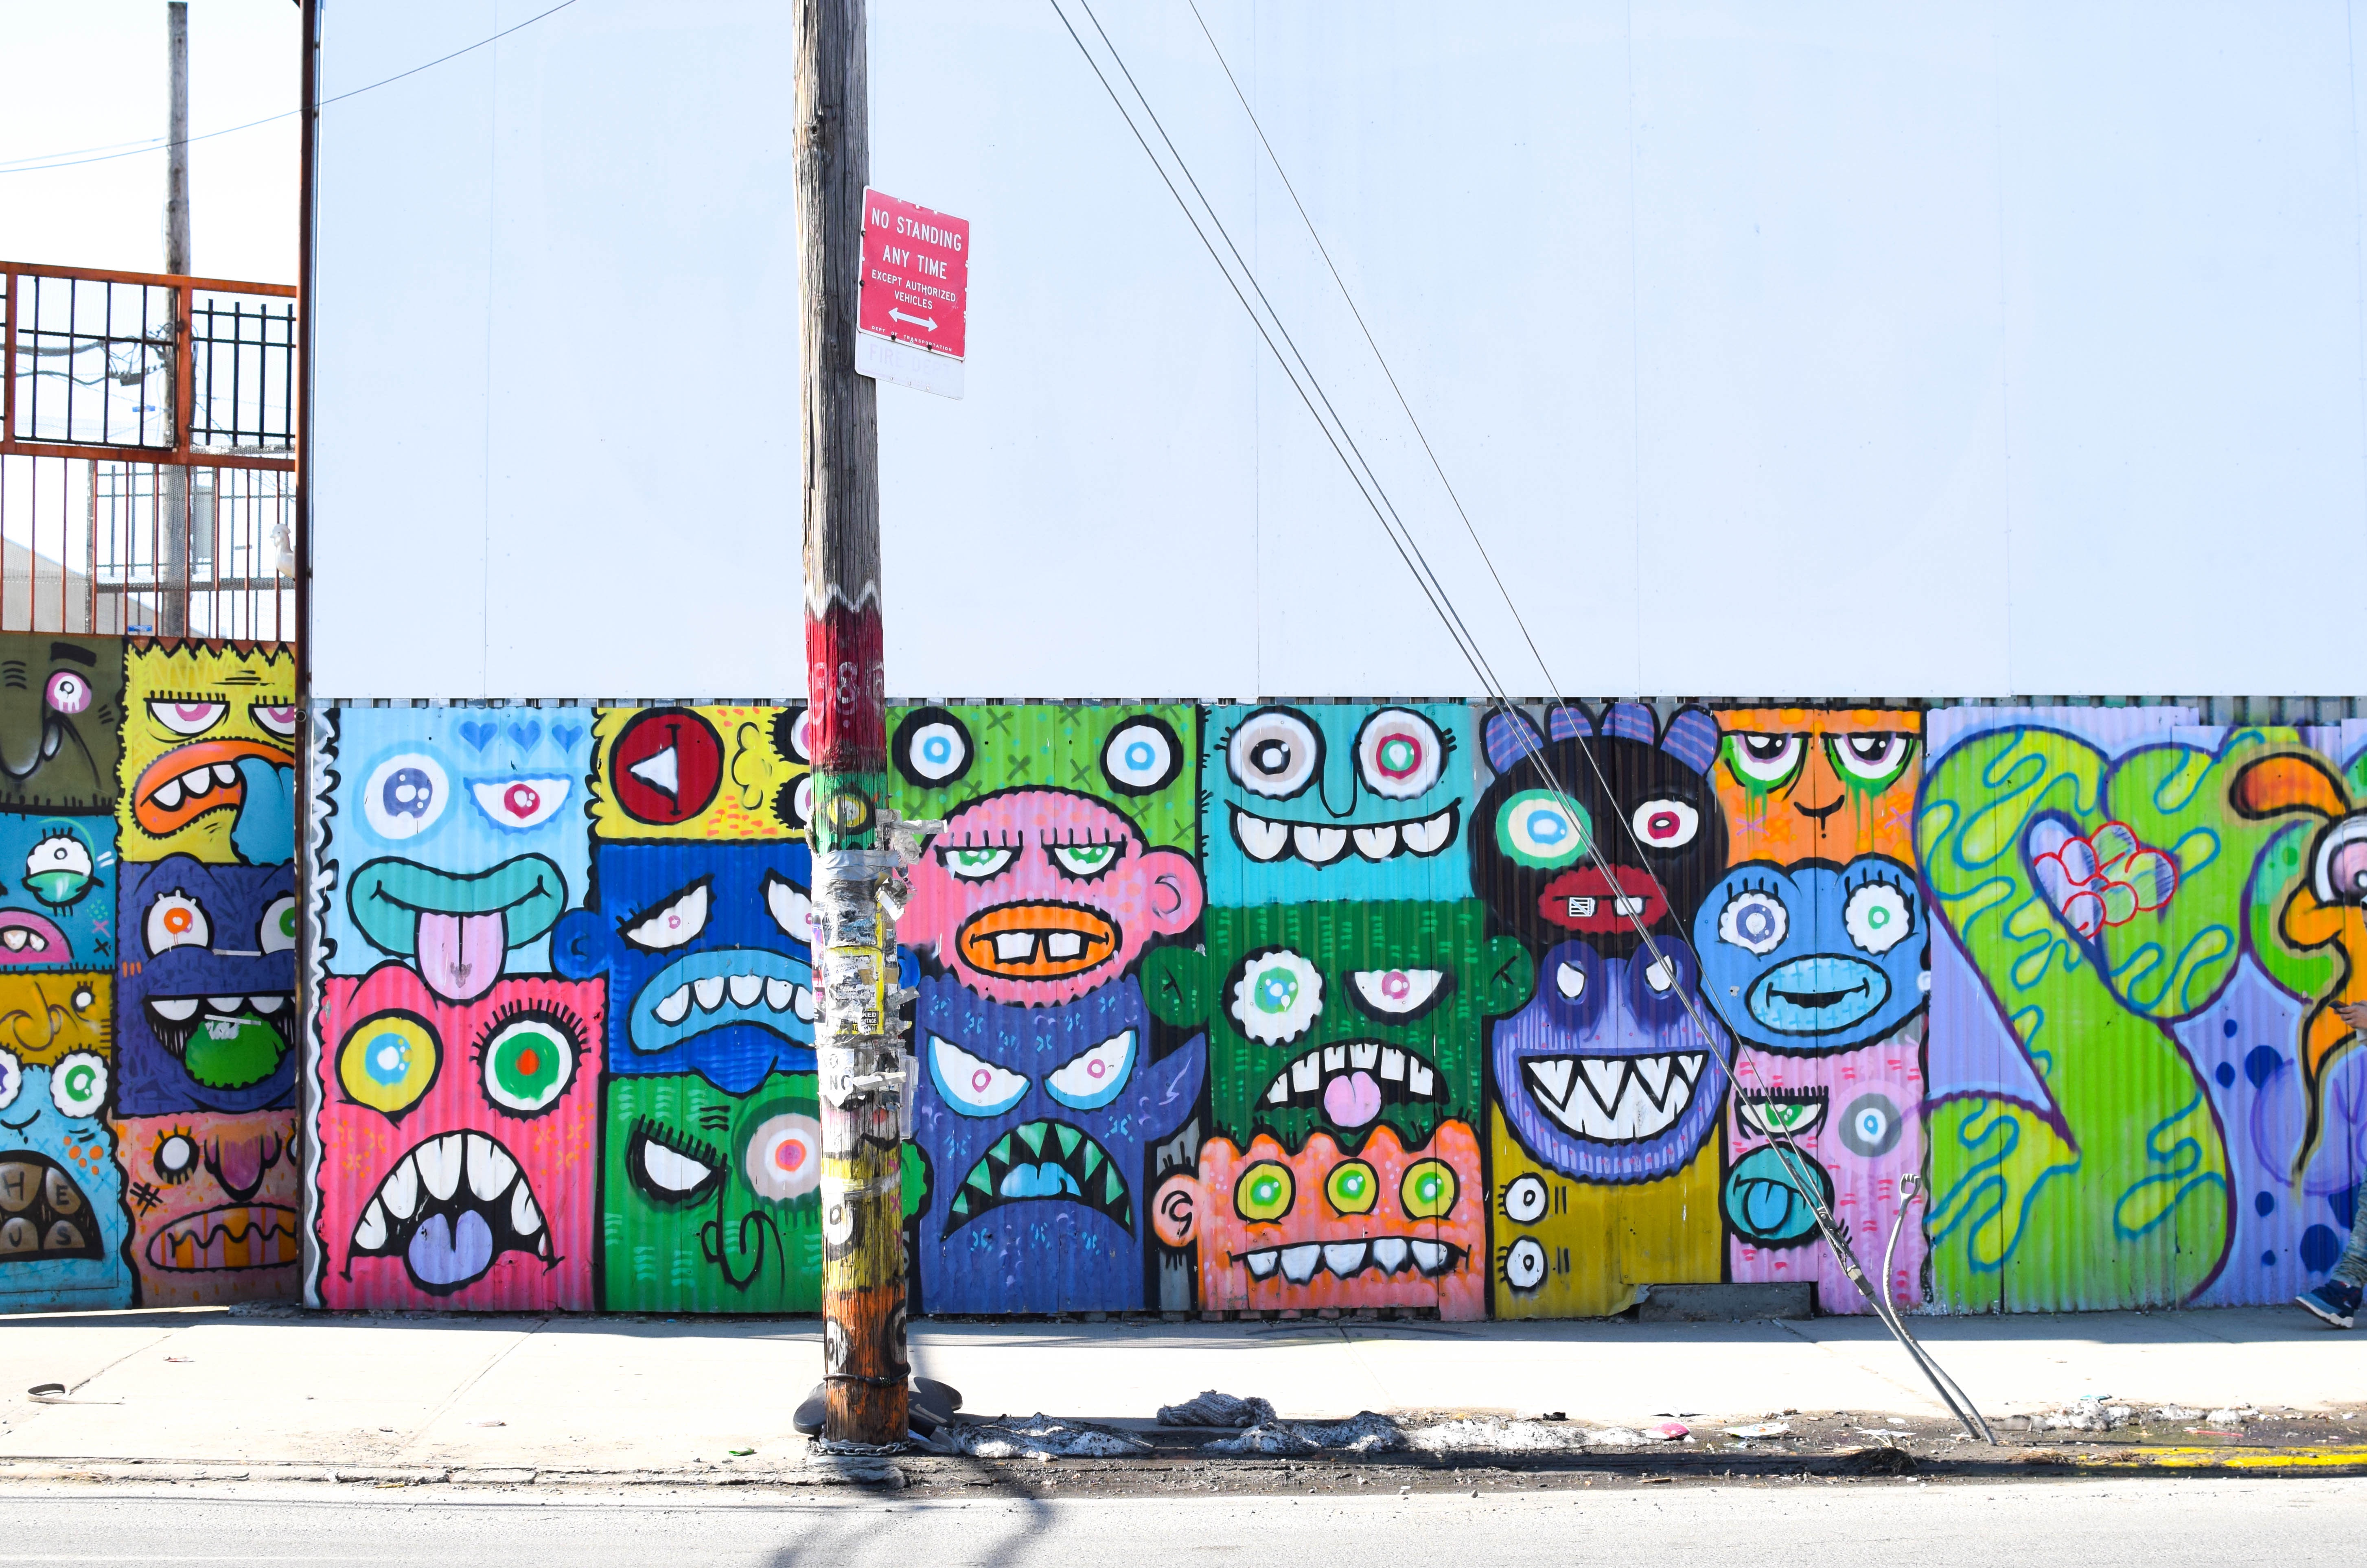
graffiti, street art, art, mural